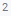
Number: 2